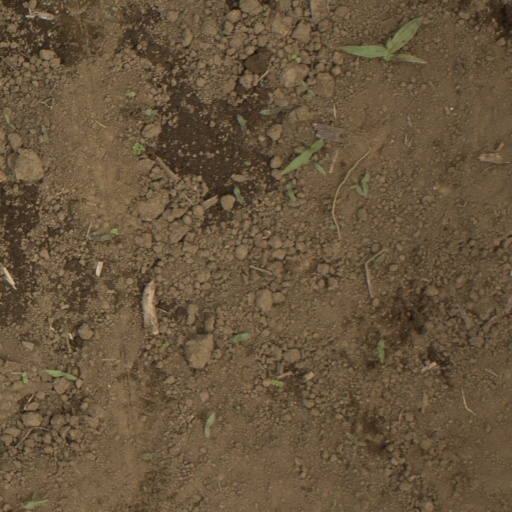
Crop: Jerusalem artichoke